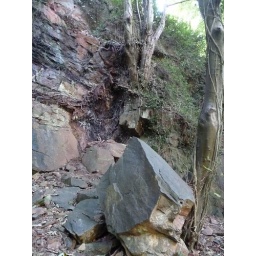
This rock has been pushed off the quarry face by tree roots.